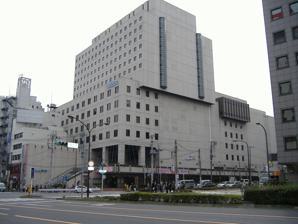
Building: Gotanda U-Port Hall
Country: Japan
Year built: 1982
Gotanda U-Port Hall Gotanda U-Port Hall ( ゆうぽうと ) was a multi-purpose event venue located in Nishigotanda , Tokyo , Japan. It hosted artists such as Judas Priest , Iron Maiden , Jewel , Stone Temple Pilots , Cheap Trick and Cyndi Lauper . The hall opened in 1982 and closed in 2015. References